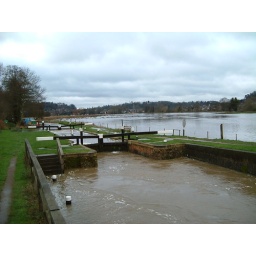
The Wey Navigation in flood near Farncombe boat house